The Royle Family

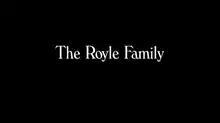
Title card

The Royle Family is a British sitcom produced by Granada Television for the BBC, which ran for three series from 1998 to 2000, and specials from 2006 to 2012. It centres on the lives of a television-fixated Manchester family, the Royles, comprising family patriarch Jim Royle (Ricky Tomlinson), his wife Barbara (Sue Johnston), their daughter Denise (Caroline Aherne), their son Antony (Ralf Little) and Denise's fiancé (later husband) David (Craig Cash).